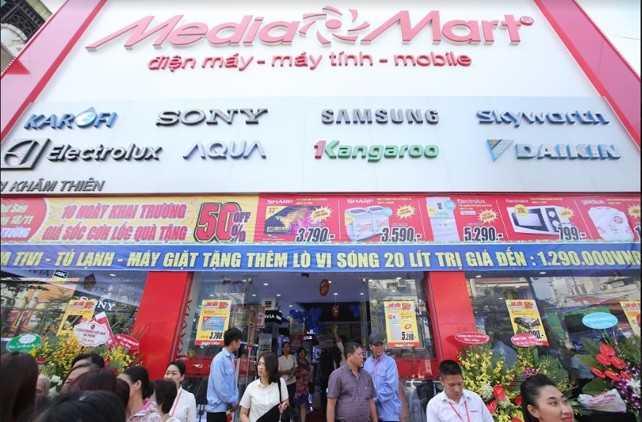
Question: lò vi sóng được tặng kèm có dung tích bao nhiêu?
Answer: lò vi sóng có dung tích 20 lít